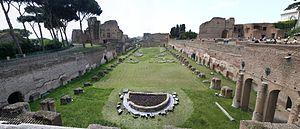
Stadium Palatium.
Le palais impérial de Rome est le palais des empereurs romains qui occupe toute la partie orientale de la colline du Palatin et fut construit en grande partie durant le IIᵉ siècle. Son immense Aula Regia, salle d'audience des empereurs, occupe sa partie publique. Ce palais reste la résidence officielle des empereurs jusqu'à la fin de l'Empire. De nombreux vestiges sont aujourd’hui toujours visibles.
Rabirius est un architecte romain du Iᵉʳ siècle, actif durant le règne de Domitien dont il devient l'architecte attitré. Il dirige les plus grands travaux d'urbanisme lancés par cet empereur, notamment la construction d'un vaste complexe palatial sur le mont Palatin.